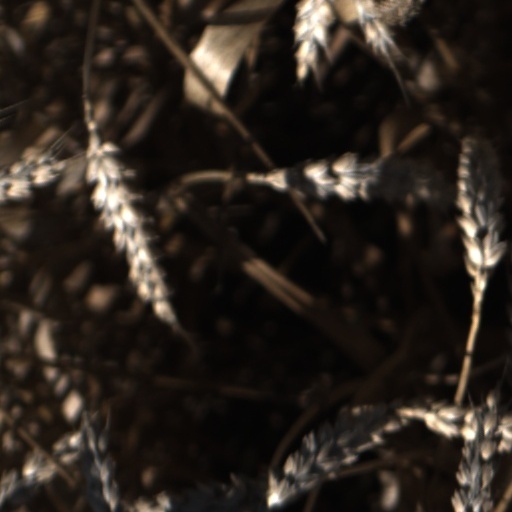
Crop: wheat